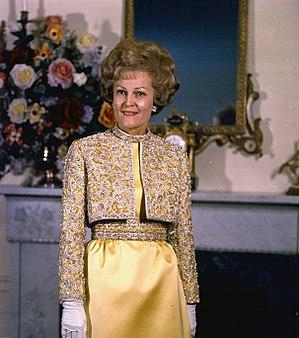
Thelma Catherine Ryan Nixon, née le 16 mars 1912 à Ely et morte le 22 juin 1993 à Park Ridge, est l'épouse de Richard Nixon, 37ᵉ président des États-Unis entre le 20 janvier 1969 et le 8 août 1974. Elle est davantage connue sous son surnom de Pat Nixon, voire Patricia Nixon.